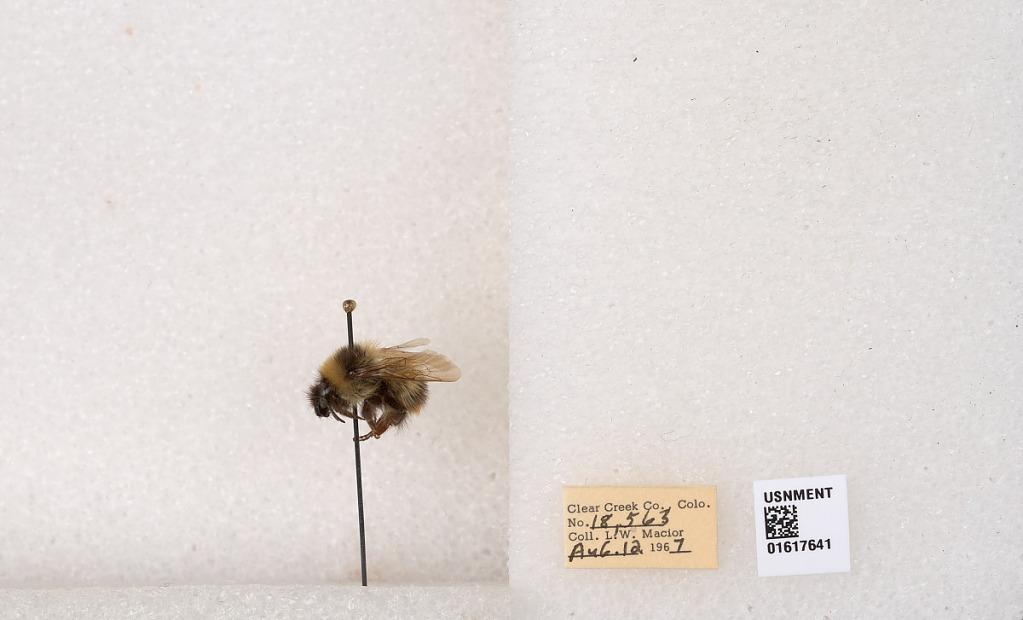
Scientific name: Bombus kirbyellus
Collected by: L. Macior
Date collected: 1967-8-12
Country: United States
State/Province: Colorado
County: Clear Creek
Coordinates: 39.6891, -105.644